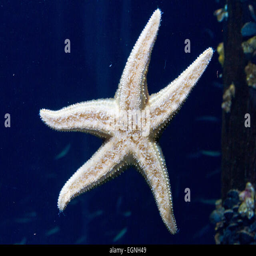
a white starfish seen from the bottom stuck on the glass of an aquarium